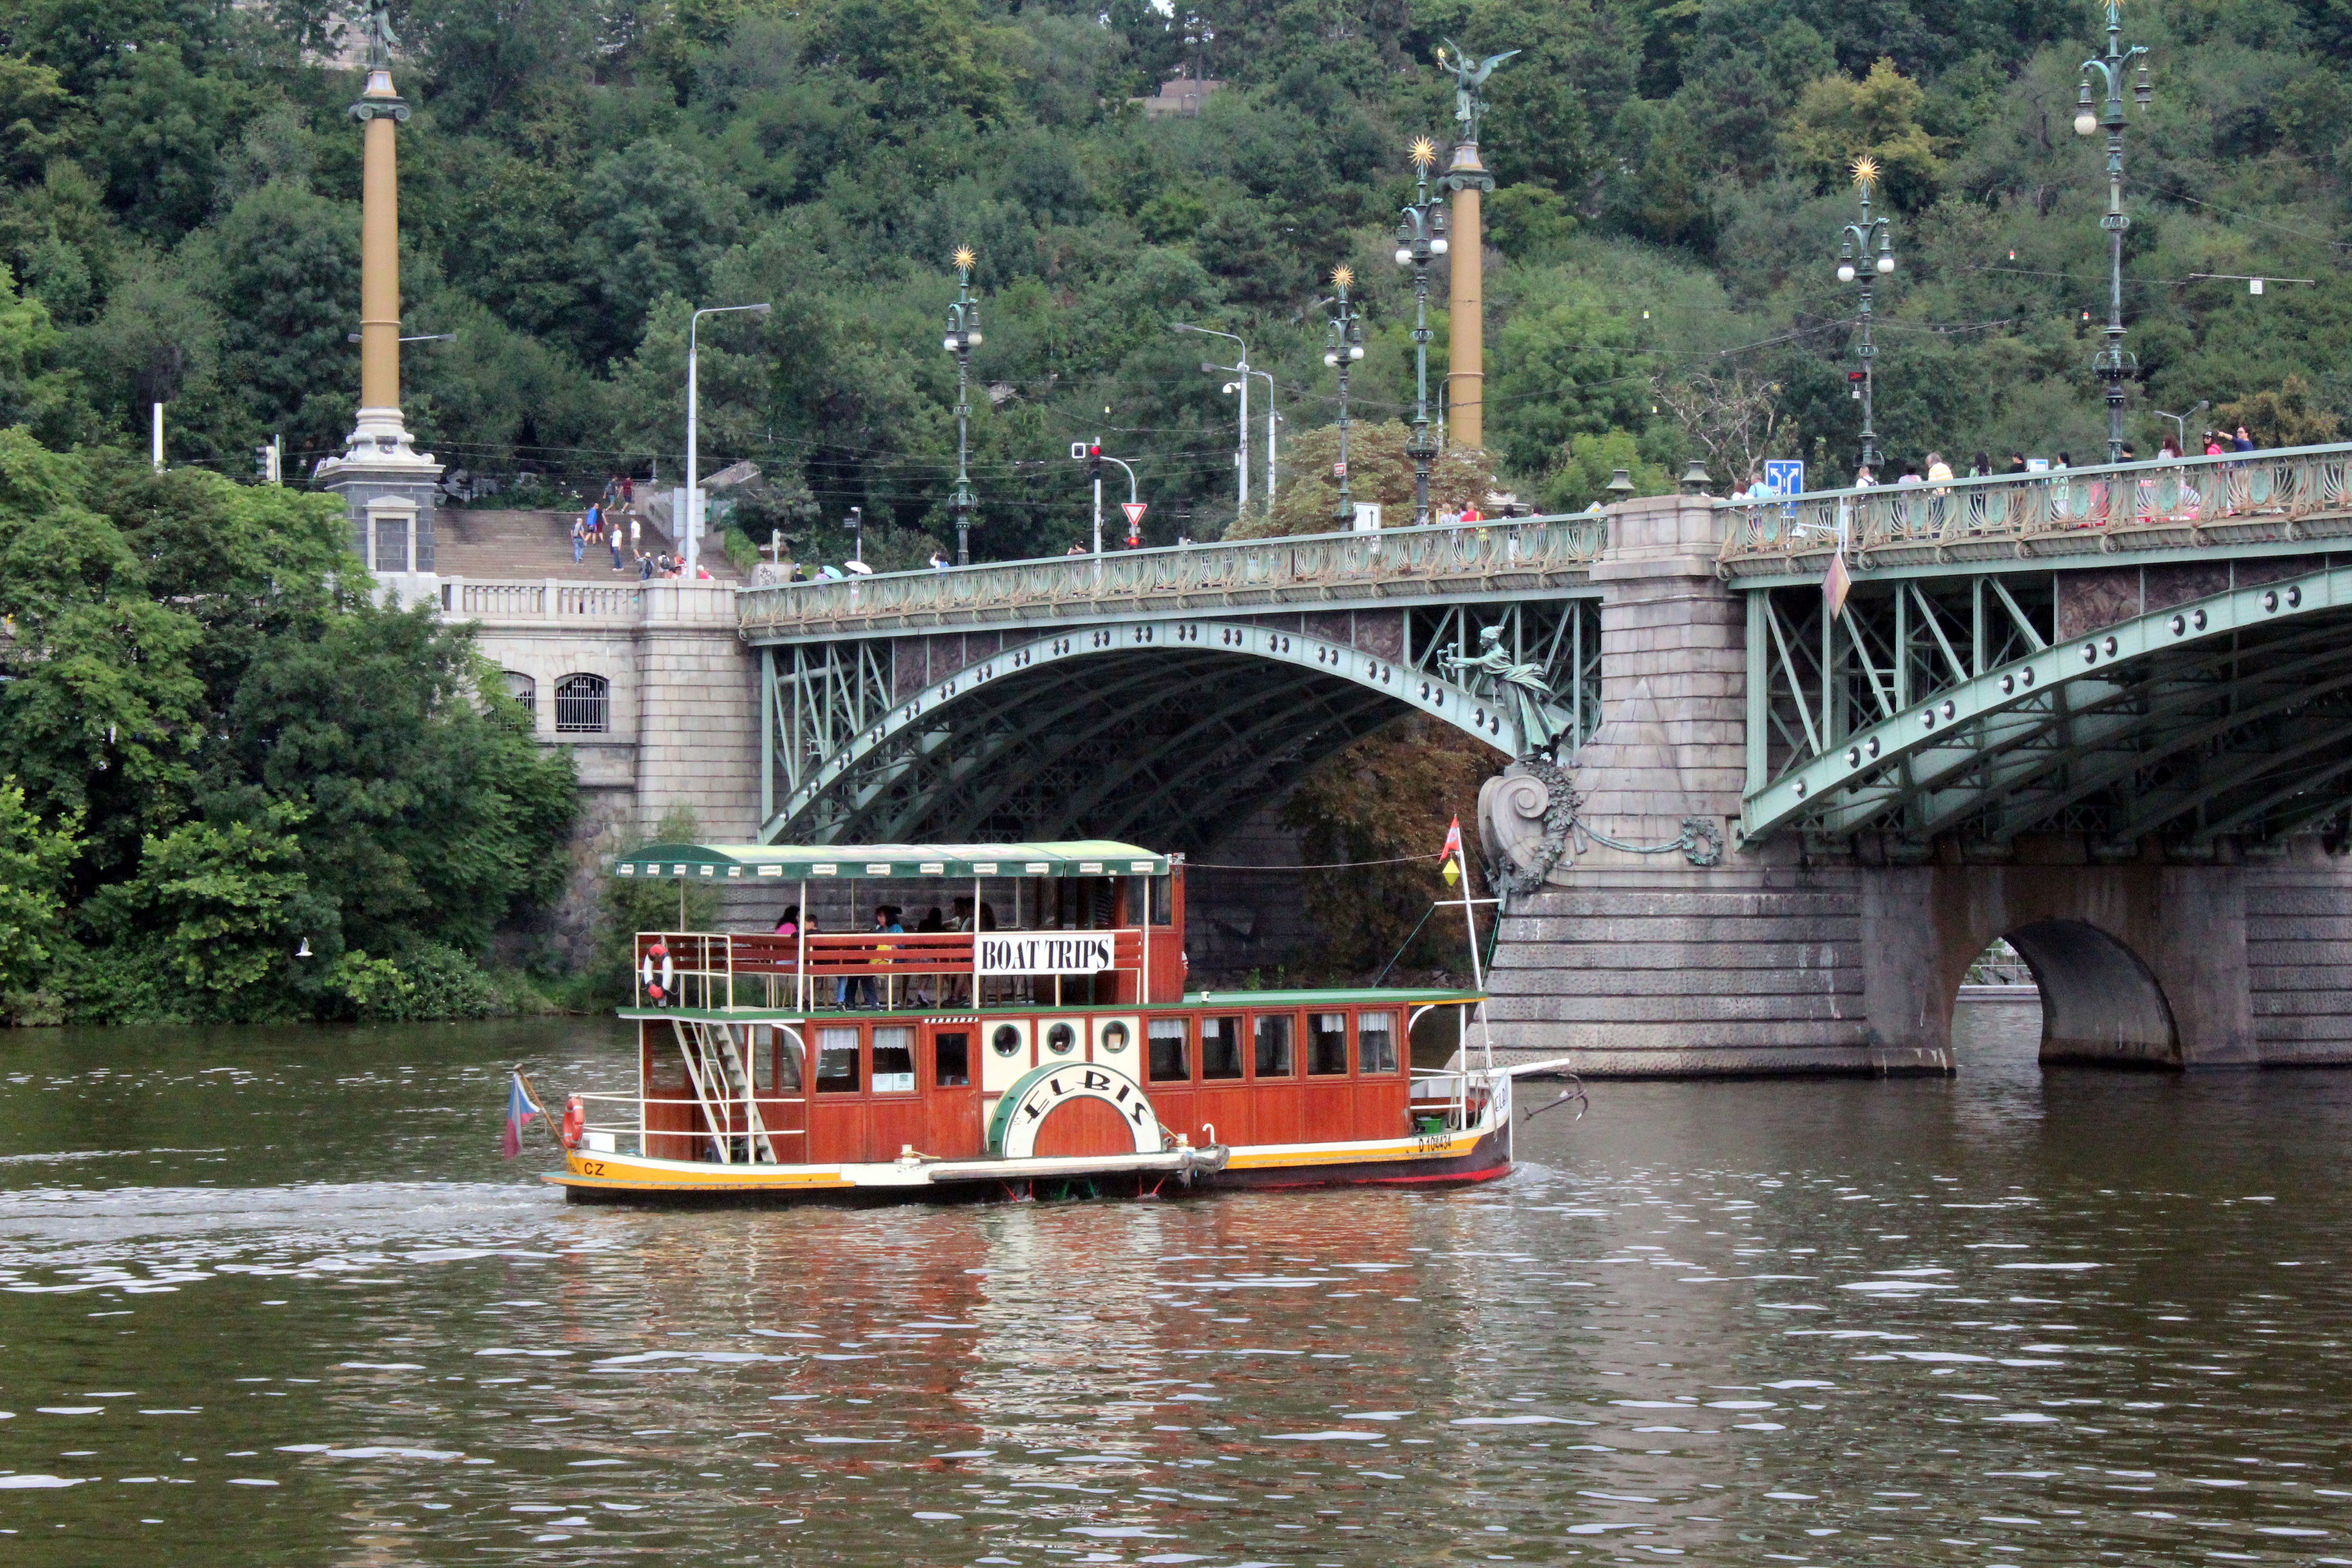
boat, bridge, city, river, transport, vehicle, prague, waterway, cruise, channel, historically, czech republic, moldova, paddle steamer